Timothy Webster

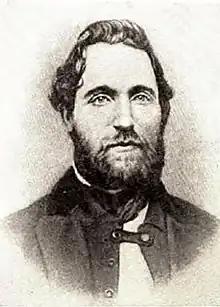
1910 sketch of Webster

Timothy Webster (March 12, 1822 – April 29, 1862) was a British-born American lawman and soldier. He served as a Pinkerton agent and Union spy, and was the first spy in the American Civil War to be executed.